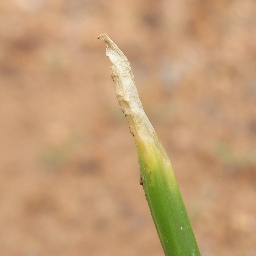
Label: Stemphylium leaf blight and collectrichum leaf blight